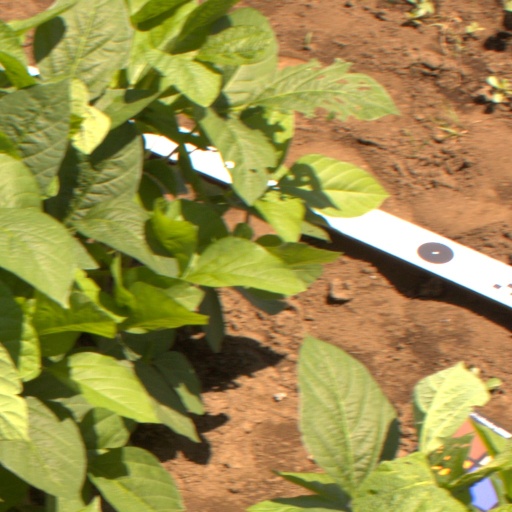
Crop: soybean